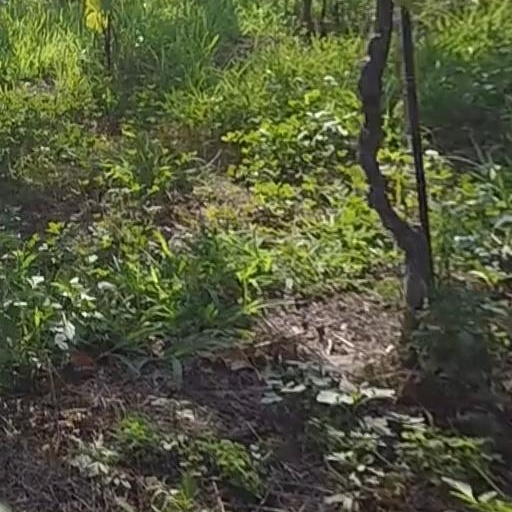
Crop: grape